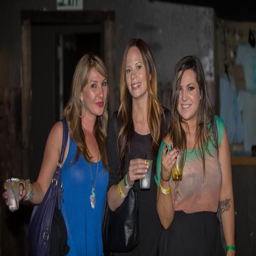
fans of celebrity pose at her sold - out show wednesday night .